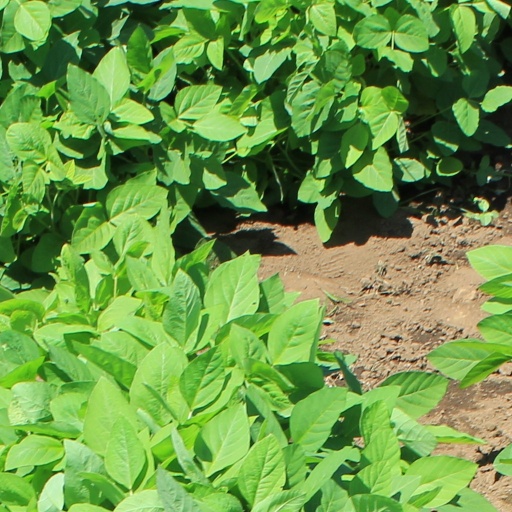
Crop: soybean